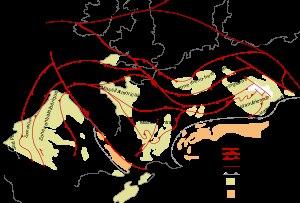
La presqu'île de Rhuys est une presqu'île située dans le département du Morbihan, en région Bretagne. Elle est ancrée dans le parc naturel régional du golfe du Morbihan et borde l'océan Atlantique sur sa façade sud.
La géologie de la France est caractérisée par la grande diversité de ses roches et de ses structures, entre des bassins sédimentaires, des chaînes de montagnes récentes, des vestiges d'anciennes chaînes et des zones volcaniques actives. La géodynamique du territoire français présente une large palette entre des bassins de sédimentation, des zones de marges actives, de marges passives, de points chauds, d'érosion et d'orogenèse. Ses roches permettent de remonter jusqu'à 2,2 milliards d'années.
La faille nord-pyrénéenne est la principale faille de la chaîne des Pyrénées qui cours d'ouest en est au milieu de la chaîne. Elle a la particularité d'avoir été au d'abord une faille décrochante, entre 80 et 50 Ma, avant de devenir une faille inverse de compression lors de l'orogenèse des Pyrénées.
Le Massif armoricain, situé dans l’Ouest de l’Europe et particulièrement de la France, est une des parties visibles d'une ancienne chaîne de montagnes, correspondant principalement à la Bretagne, aux îles Anglo-Normandes, à l'ouest de la Normandie, à l'ouest des Pays de la Loire et au nord-ouest de la région Nouvelle-Aquitaine. Le territoire français est ainsi prolongé à l'ouest par cette « cordillère de l'Europe moyenne » formée essentiellement d'un socle briovérien voire cambrien et d'une couverture paléozoïque étagée jusqu'au Carbonifère dont le morcellement actuel est lié à l'érosion et à la pénéplanation post-hercynienne.
La Roche-sur-Yon est une commune du Centre-Ouest de la France, préfecture du département de la Vendée, dans la région des Pays de la Loire.
L’île de Noirmoutier est une île française du golfe de Gascogne située dans le département de la Vendée. Elle est reliée au continent par une chaussée submersible appelée le passage du Gois et, depuis 1971, par un pont. Elle est constituée de quatre communes regroupées en une communauté de communes de l'Île-de-Noirmoutier. Sa longueur est d'approximativement 18 km, sa largeur varie de 500 mètres à 12 km et sa superficie est de 49 km².
Le golfe du Morbihan est une mer intérieure d'une longueur est-ouest de 20 kilomètres environ parsemée de nombreuses îles et îlots. C'est une destination prisée pour la beauté de ses paysages couvrant une centaine de kilomètres carrés, située en Bretagne, dans le département du Morbihan auquel il a donné son nom. Son nom breton, Mor bihan, signifie « petite mer ».
La plaque ibérique était une petite plaque tectonique, dite aussi micro-plaque, actuellement soudée depuis la fin de l'Oligocène à la plaque eurasienne dont elle fait partie intégrante, sur laquelle reposait la péninsule Ibérique mais aussi les îles Baléares, la Corse, la Sardaigne et peut-être le Briançonnais.
L’orogenèse varisque ou hercynienne est un cycle orogénique paléozoïque qui a débuté au Dévonien et s'est terminé avec le Permien, formant la chaîne varisque. Il succède aux cycles orogéniques cadomien et calédonien.
Cholet est une commune française, chef-lieu d'arrondissement, située dans le département de Maine-et-Loire en région Pays de la Loire.
Le séisme de 2019 dans le Sud-Ouest de la France est un séisme de magnitude 4,7 à 5,0 qui a frappé la région le 20 mars 2019. Son épicentre est situé au nord-nord-est de la commune de Montendre en Charente-Maritime. Les secousses sont largement ressenties au-delà de la Nouvelle-Aquitaine.
La chaîne varisque, appelée chaîne hercynienne en France, est la grande chaîne de montagne qui se forme du Dévonien au Permien, au cours du cycle varisque. Elle apparaît sous la forme d’une succession de massifs isolés entrecoupée par de nombreux bassins sédimentaires méso-cénozoïques. Elle affleure aussi en Cornouailles et dans le Sud de l'Irlande et est reprise dans les orogenèses plus récentes alpine et pyrénéenne. Ces massifs anciens constituent le socle anté-permien de toute l’Europe occidentale et centrale et correspondent à un fragment d'une chaîne montagneuse plus large, allant de l'Oural en Russie aux Appalaches en Amérique du Nord.